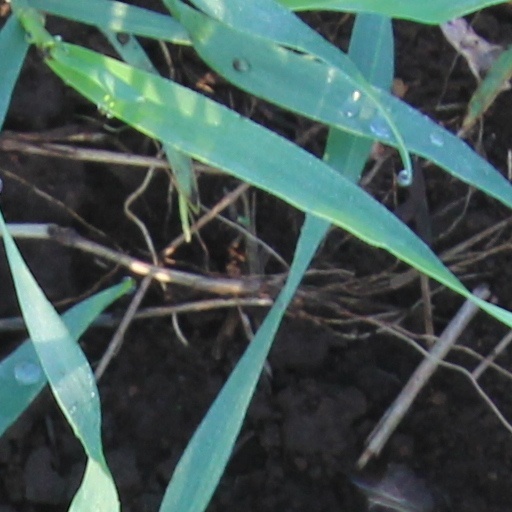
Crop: wheat